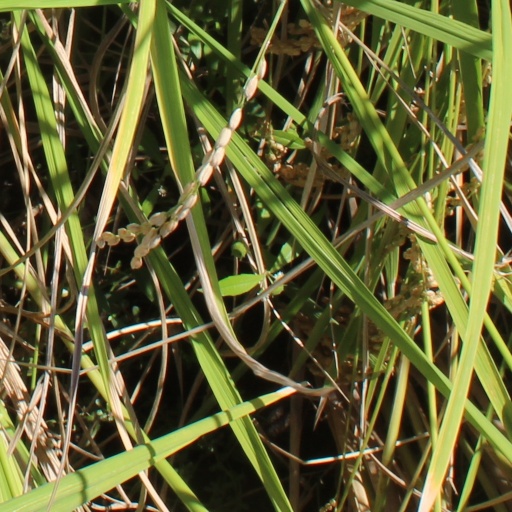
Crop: rice